Hepple

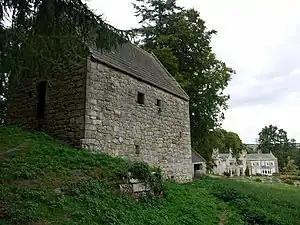
Woodhouses Bastle

Half a mile north-east of the village along the road to Rothbury are the ruins of Hepple Tower, a fourteenth-century tower house, which is listed by English Heritage as a building at risk. A mile to the west, close to the country house of Holystone Grange, is Woodhouses Bastle, dated 1602 and restored and re-roofed in the twentieth century, a well-preserved bastle which may have been converted from a pele tower.